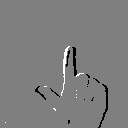
ASL letter: l